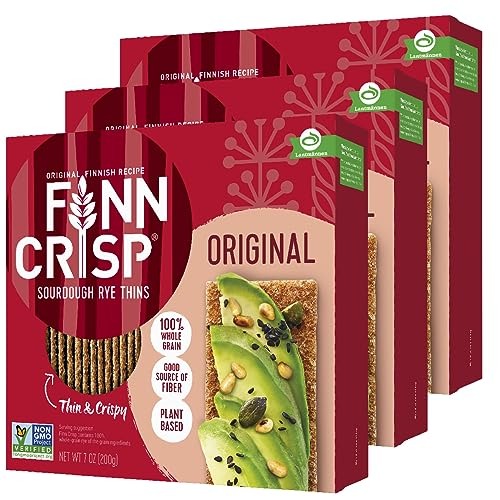
Item Name: Finn Crisps Original Rye Crispbread 7oz | Thin, Crispy Rye Flatbread Crackers | Multipack of Authentic Finnish Sourdough Crispbread | Whole Grain Rye Crackers [3 Boxes x 7oz]
Bullet Point 1: RYE CRISPBREAD: Enjoy the crispy toasted grain crunch of our Original Rye Crispbreads. Full of fiber and fresh crunch, our thin crisps are ideal as a base for your lunch or a light snack between meals. Dress up with different toppings for snack platters, stack up alongside a charcuterie board or simply spread with butter for breakfast.
Bullet Point 2: LOW CALORIE, HIGH FIBER: With 1.3grams of fiber per cracker, these rye crispbreads will keep you full and satisfied whether you’re on a low fat, low carb, low sugar, keto or vegan diet. There are approximately 30 fresh and crunchy rye crackers in each box of Finn Crisps Rye Crispbread.
Bullet Point 3: SO VERSATILE: Consider each crispbread a blank canvas for your culinary creations. Best topped with a spread of protein and a layer of fresh fruit or vegetables, the possibilities are endless. Smoked salmon, radish and dill, avocado and salsa, cream cheese and strawberries, cheddar and lingonberry jam or PB&J with cucumbers- try something different every time. For more ryefull inspiration, check out our recipes page. This 3 pack will keep you going for a while.
Bullet Point 4: MADE IN FINLAND: Baked with wholegrain rye flour and sourdough, we prepare these rye thins in Finland using traditional Nordic recipes and techniques. We keep things as simple as possible with no additives, trans fat or GMO, and minimal sugar or salt, just like our ancestors have been doing for years. Our delicious, crispy rye crispbreads are also certified Kosher.
Bullet Point 5: FINN CRISP: After years of rye flour and crispbread production, the Finn Crisp brand was officially established and launched at the Helsinki Summer Olympics. We produce our rye crispbreads, favorite staples in every Finnish home, with simple, pure ingredients and authentic Finnish baking traditions and recipes.
Product Description: Finn Crisps Original Rye Crispbread | Thin, Crispy Rye Flatbread Crackers | Authentic Finish Sourdough Crispbread | Whole Grain Rye Crackers Box
Value: 21.0
Unit: ounce

Price: 14.99